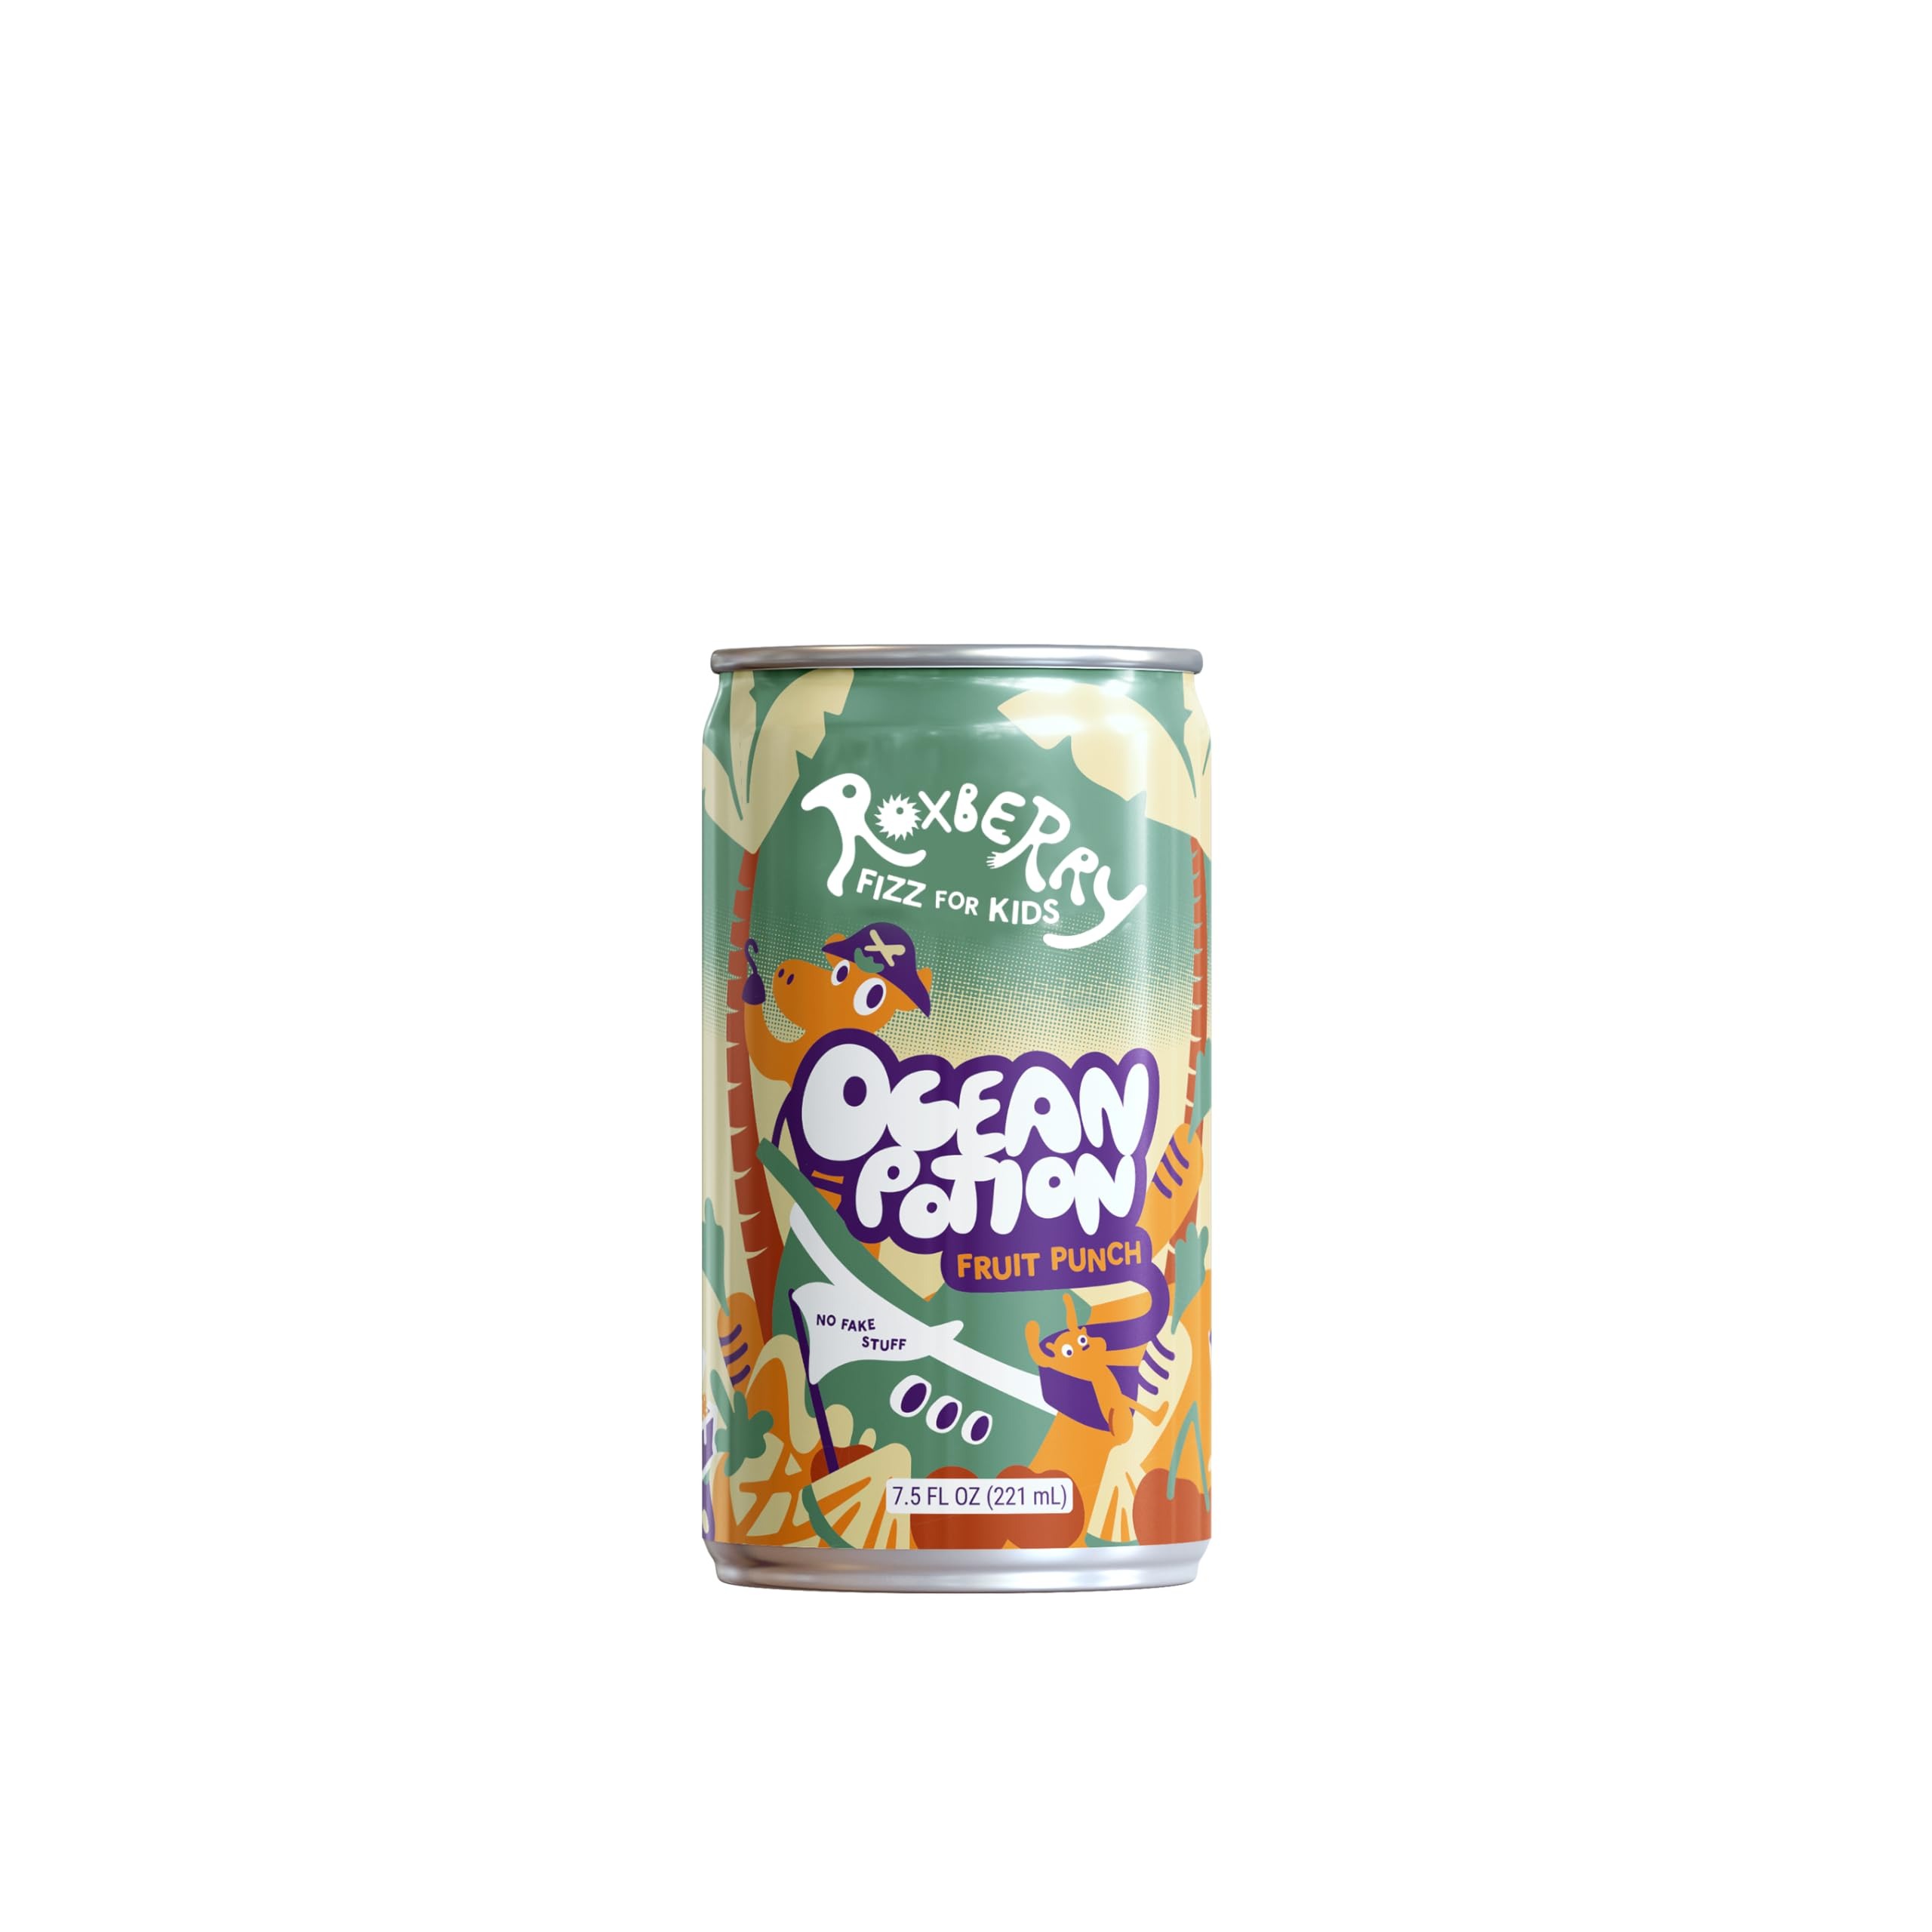
Item Name: Roxberry Fruit & Veggie Fizz for Kids, Sparkling Juice, 7.5oz, No Artificial Stuff! (24 Count Case, Fruit Punch)
Bullet Point 1: Real Fruits and Veggies, Real Fun – Made with pineapple, black cherry, and a splash of coconut water, Ocean Potion brings the vibrant flavors of fruit punch without the fake stuff – only real ingredients here!
Bullet Point 2: 40% Less Sugar Than Juice Boxes – Keep your kids refreshed and happy with a tasty drink that's 40% lower in sugar than leading juice boxes and packed with flavor from real fruit and veggies.
Bullet Point 3: Ocean Potion Fruit Punch Flavor – A delicious fruit punch ‘potion’ that pairs well with snack time, lunch time, or playtime!!
Bullet Point 4: No Artificial Sweeteners or Preservatives – Roxberry’s clean formula has no artificial additives or high-fructose corn syrup. Just real fruits, veggies, and pure hydration in every fizzy, flavorful sip.
Bullet Point 5: Kid-Approved Size – Convenient 7.5 oz can that’s perfect for lunchboxes, road trips, or playdates. Stay refreshed on the go while giving your kids a healthy option to love.
Product Description: Looking for a drink that’s as fun as it is healthy? Meet Roxberry Fruit and Veggie Fizz for Kids – Ocean Potion (Fruit Punch)! This sparkling juice drink is packed with real fruit goodness from pineapple, black cherry, coconut water, plus a veggie boost from carrot and spinach (shhh, don’t tell the kids!). It’s the perfect balance of fruity fun and plant-powered nutrition that kids can’t resist. Ocean Potion is a flavor-packed fruit punch that turns any moment into a playful adventure. Kids love the fizzy bubbles and great taste, while parents appreciate the clean ingredients – there’s no artificial sweeteners, colors, dyes, or high-fructose corn syrup in sight. What makes Roxberry even better? It has 40% less sugar than leading juice boxes, making it a refreshing choice that won’t overload your kids with sugar. And since it’s caffeine-free, you don’t have to worry about any hyperactive jitters – just a smooth, fizzy experience that hydrates and delights. Each 7.5 oz can is the ideal size for kids’ lunchboxes, snacks, family outings, or just to have around the house! Whether it’s a busy school day or an adventurous weekend, Roxberry Ocean Potion keeps your little ones hydrated, happy, and ready to take on the day with natural goodness.
Value: 7.5
Unit: Fl Oz

Price: 38.99